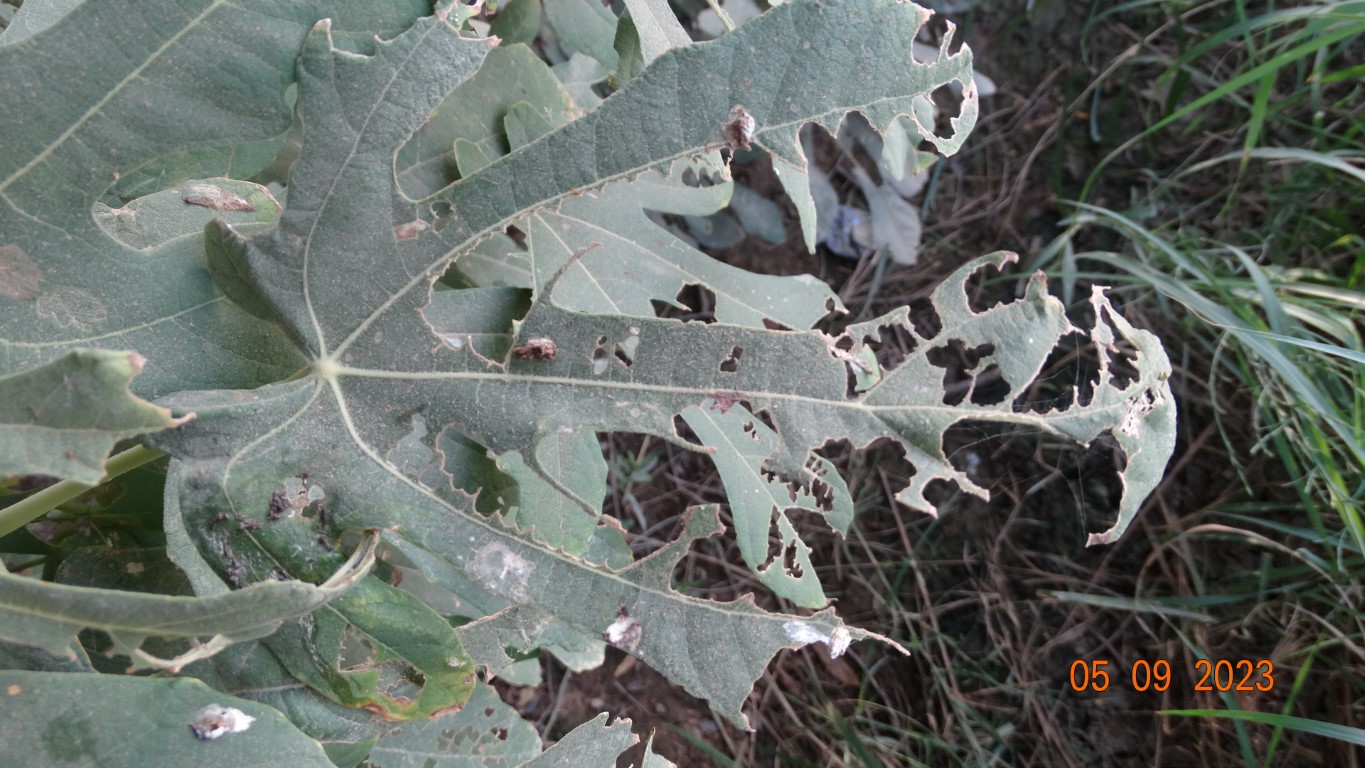
Label: infected